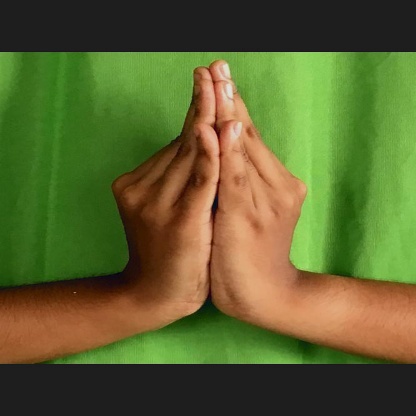
Mudra: Kapotham